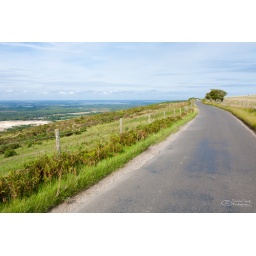
A road winds around the edge of the top of a hill in Dorset on a cloudy summer afternoon.